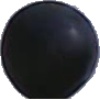
Label: blue_grape